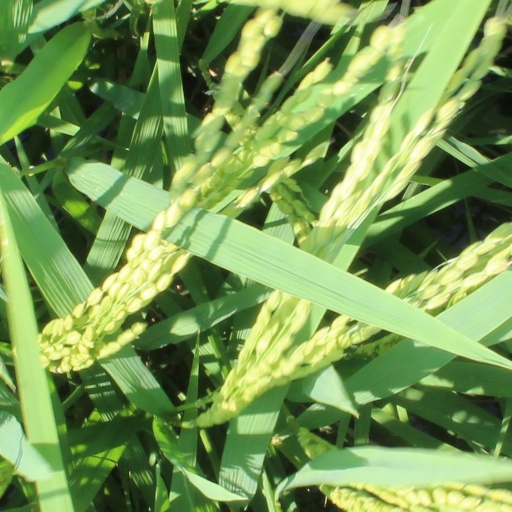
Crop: rice